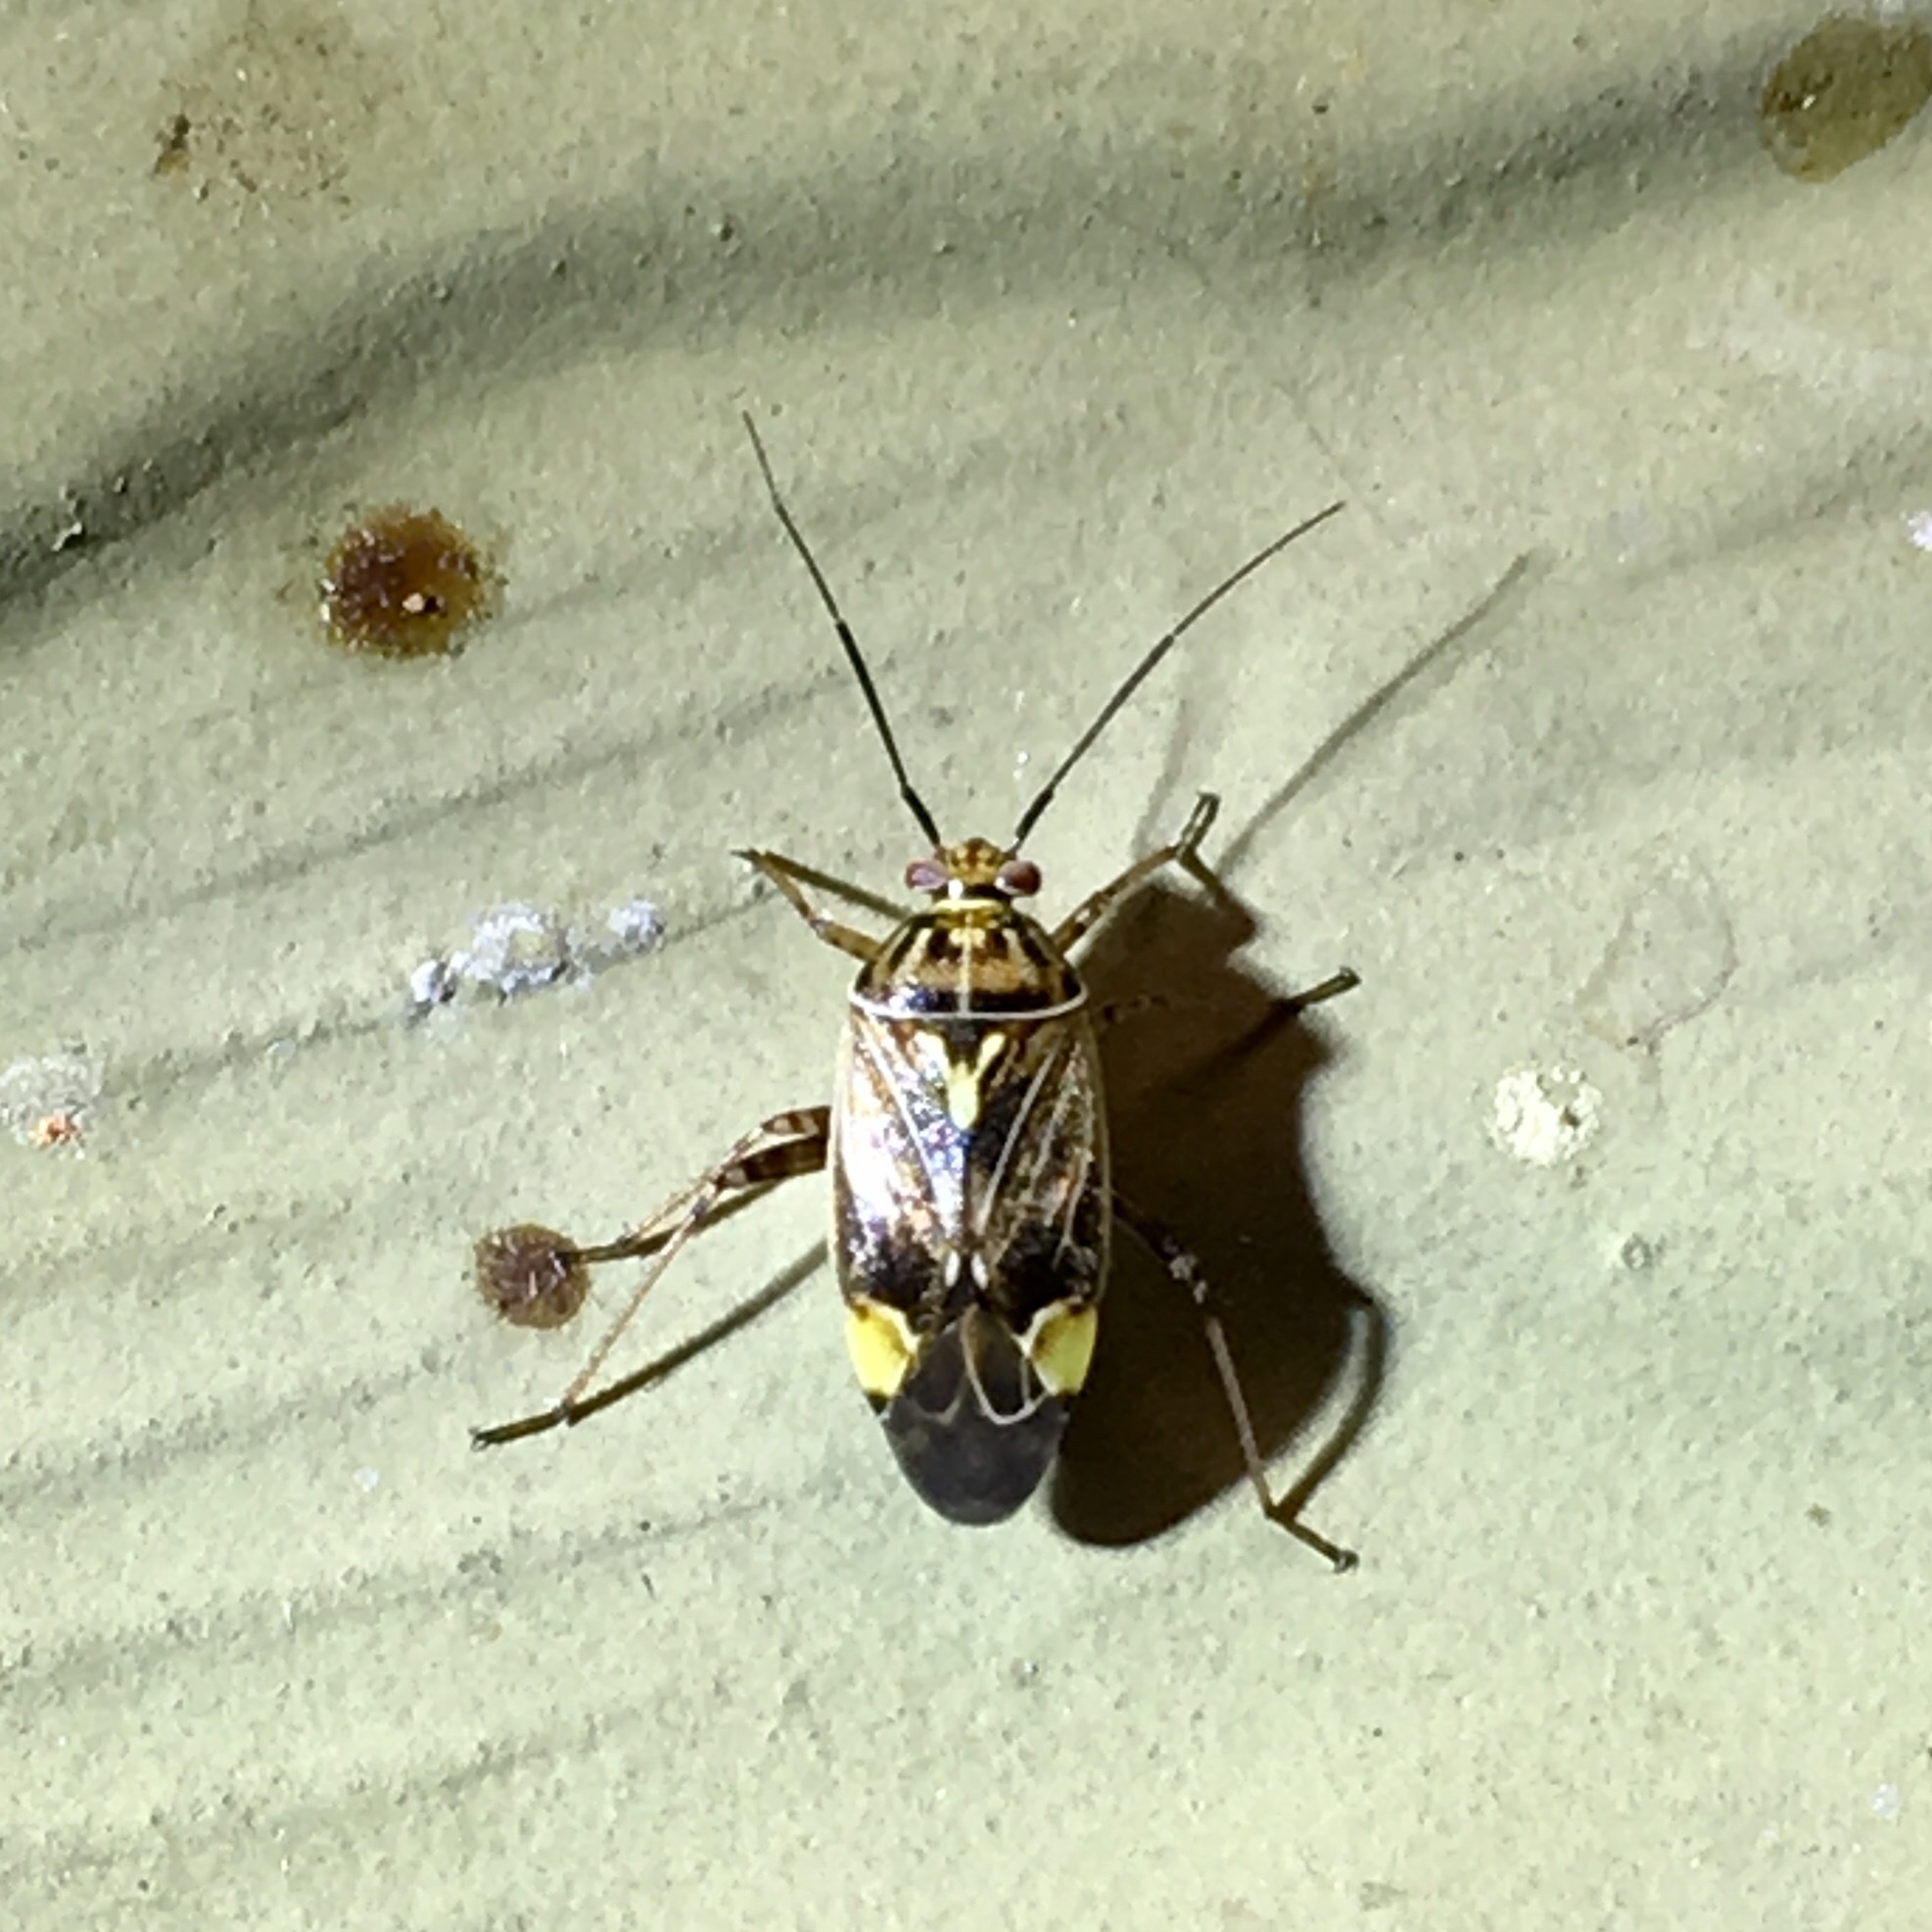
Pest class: lygus_bug